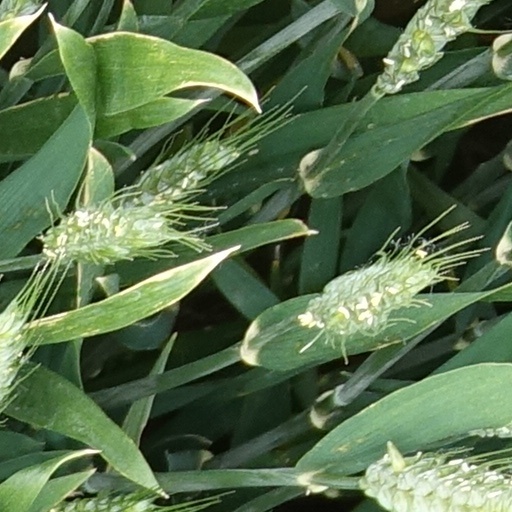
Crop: wheat